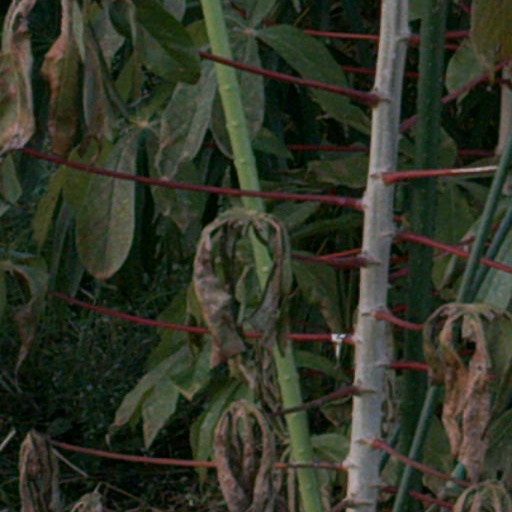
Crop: cassava